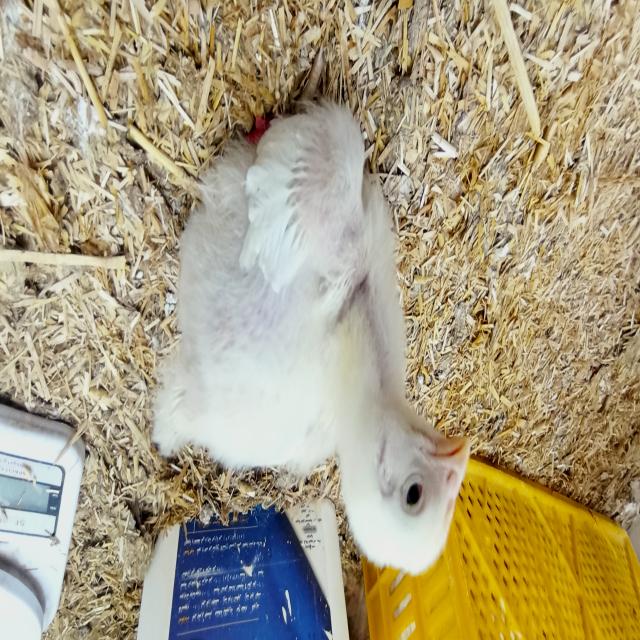
Weight: 541 g